Shankar Dada

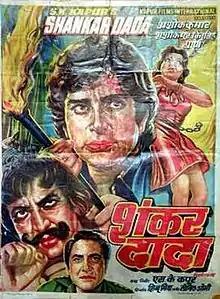
Theatrical poster

Shankar Dada is a 1976 Bollywood film directed by Shibu Mitra. It stars Ashok Kumar, Shashi Kapoor, Neetu Singh, Bindu, Pran in pivotal roles and music was composed by Sonik Omi.